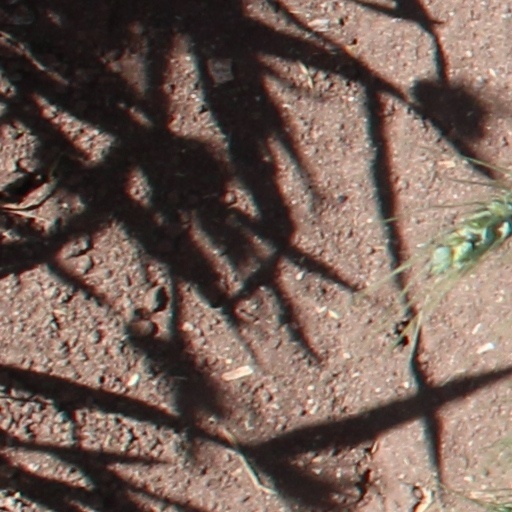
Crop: wheat